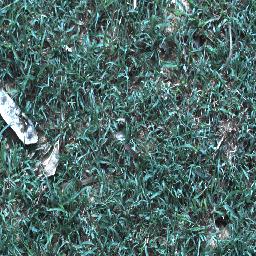
Label: negative